Salmon shark

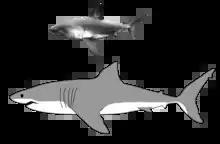
Comparison of the size of a salmon shark (top) and its relative the great white shark (bottom)

The salmon shark generally grows to between 200 and 260 cm (6.6–8.6 ft) in length and weighs up to 220 kg (485 lb). Males appear to reach a maximum size slightly smaller than females. Unconfirmed reports exist of salmon sharks reaching as much as 4.3 m (14.2 ft); however, the largest confirmed reports indicate a maximum total length of about 3.0 m (10 ft). The claims of maximum reported weight over 450 kg (992 lb) are "unsubstantiated".